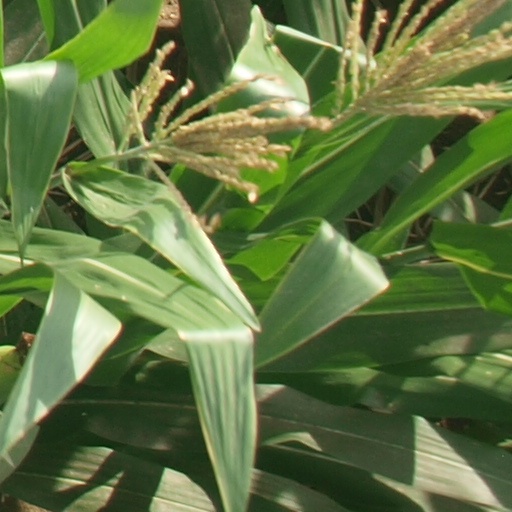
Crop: maize; corn